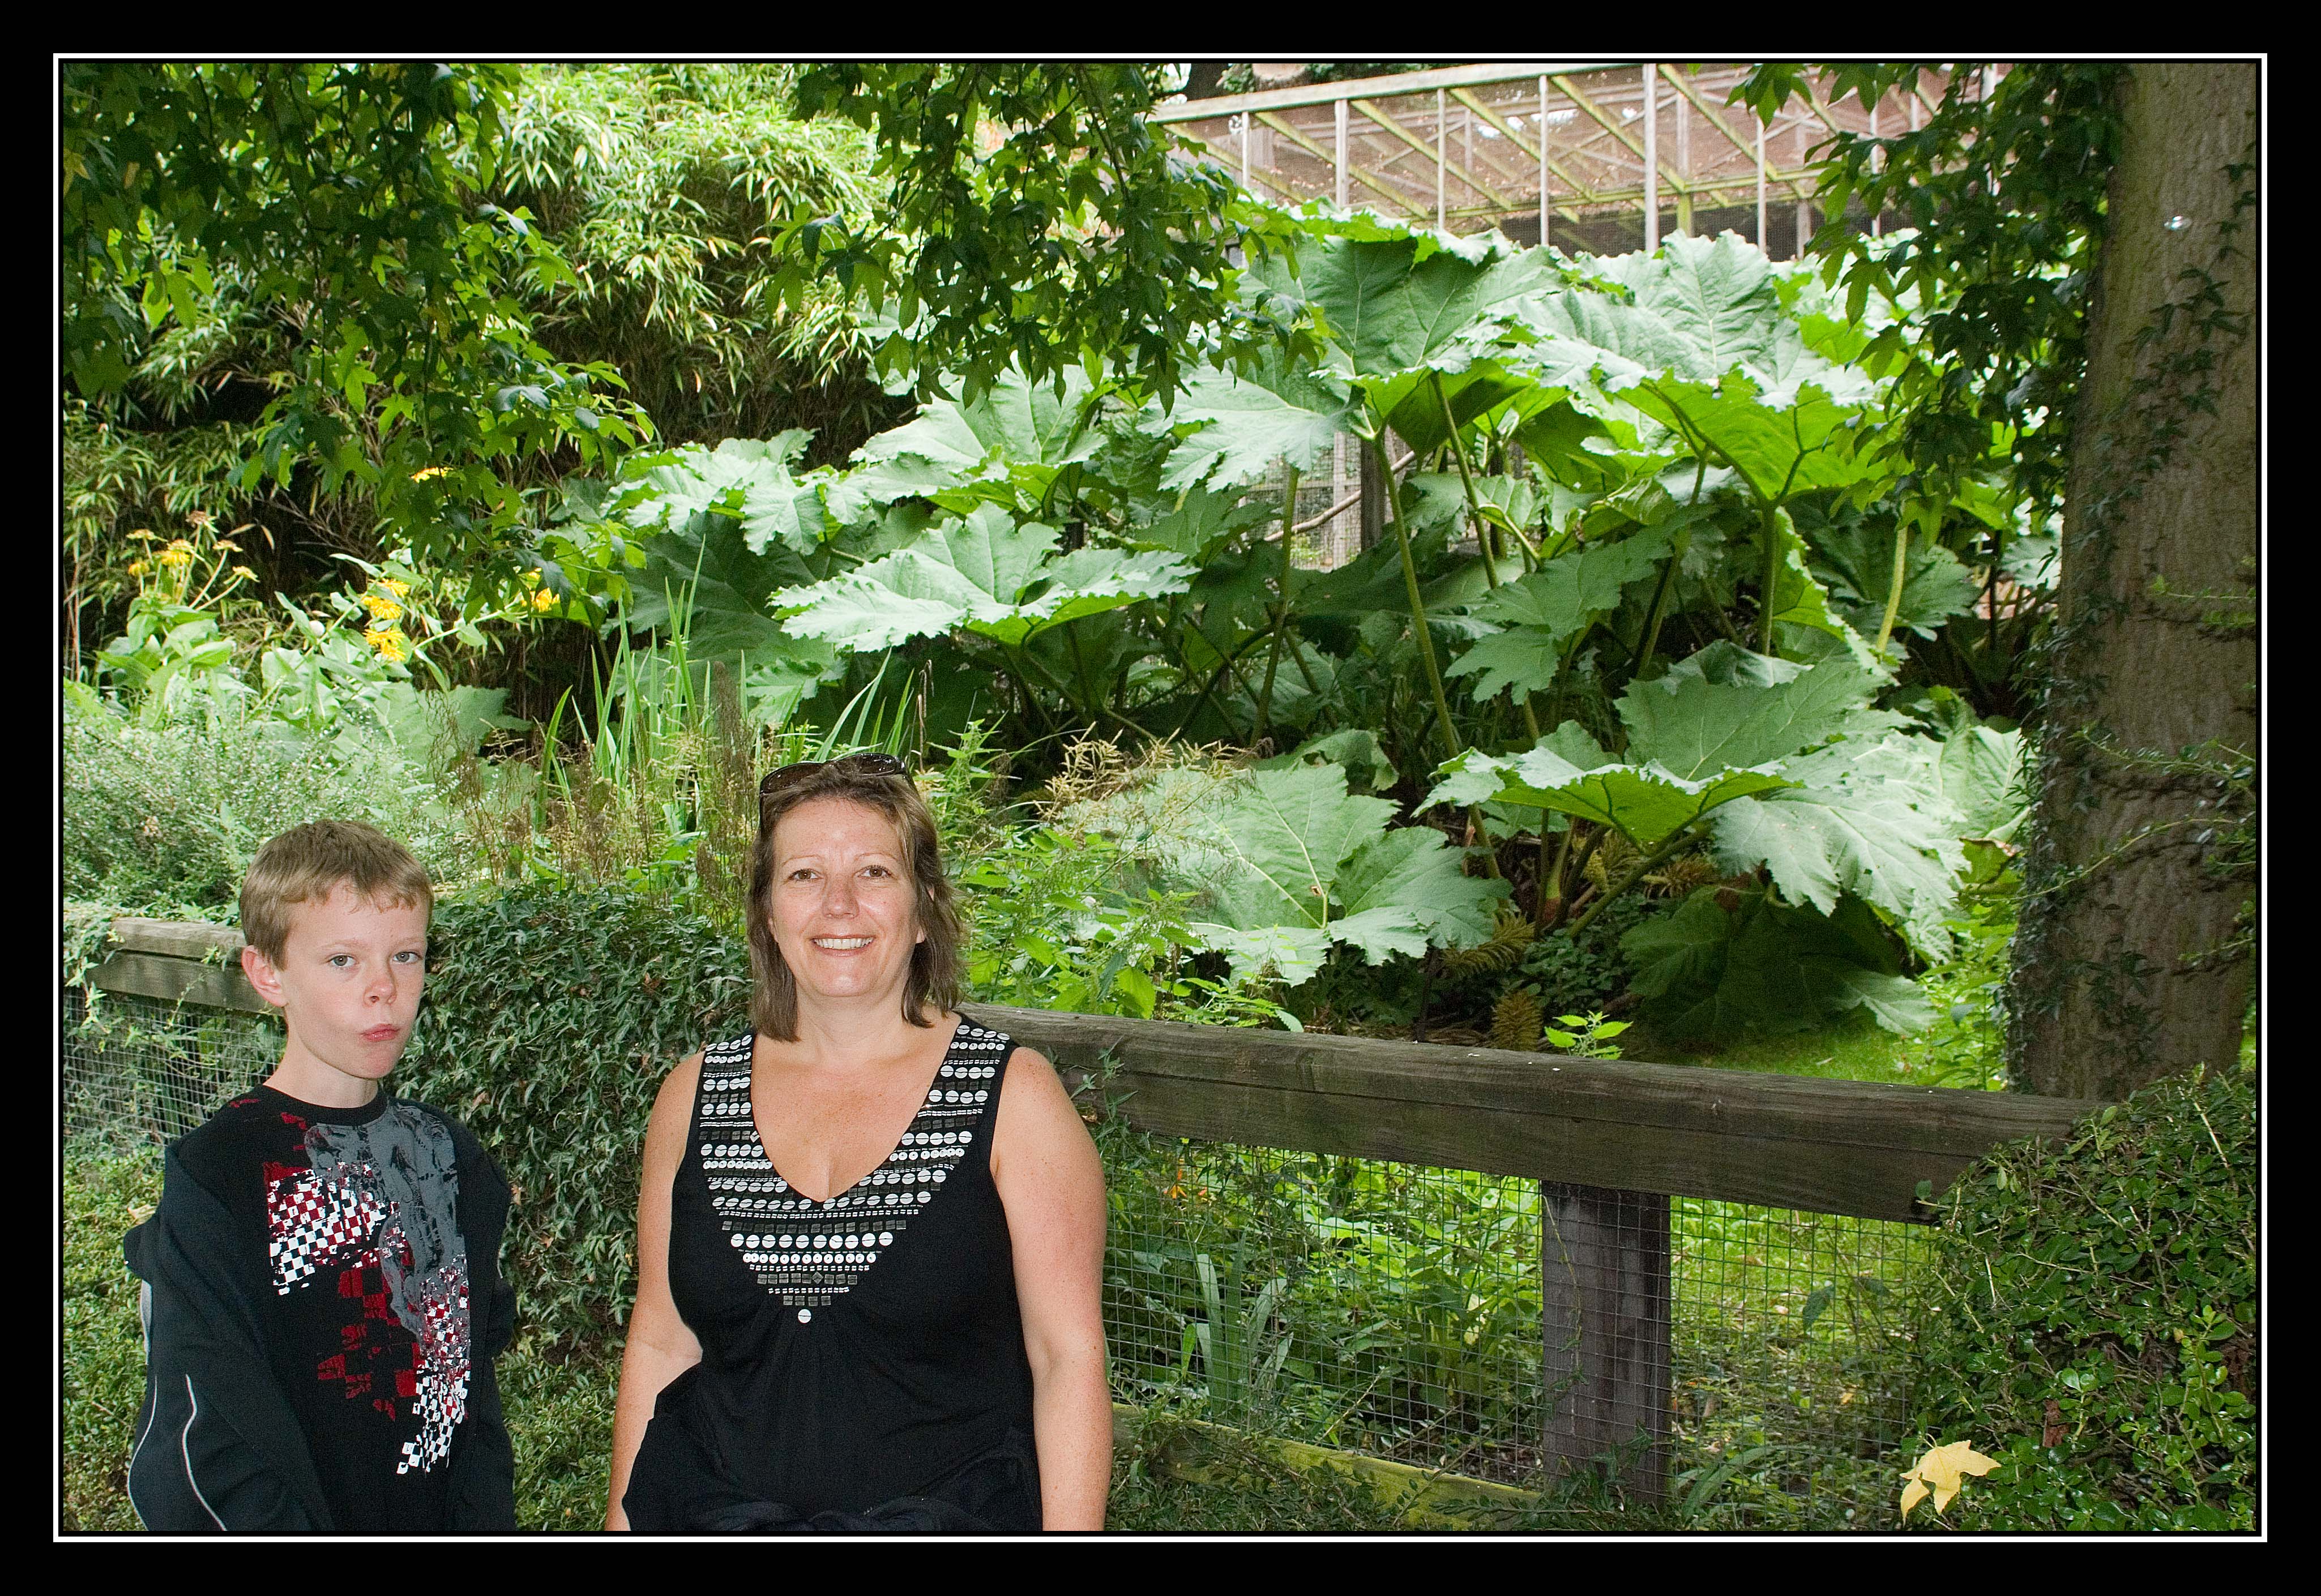
farm, house, flower, jungle, produce, backyard, botany, garden, birds, yorkshire, harewood